Computer hardware

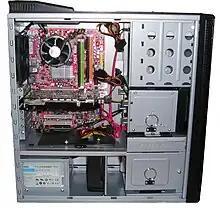
Inside a custom-built computer: power supply at the bottom has its own cooling fan

Computer architecture requires prioritizing between different goals, such as cost, speed, availability, and energy efficiency. The designer must have a good grasp of the hardware requirements and many different aspects of computing, from compilers to integrated circuit design. Cost has also become a significant constraint for manufacturers seeking to sell their products for less money than competitors offering a very similar hardware component. Profit margins have also been reduced. Even when the performance is not increasing, the cost of components has been dropping over time due to improved manufacturing techniques that have fewer components rejected at quality assurance stage.